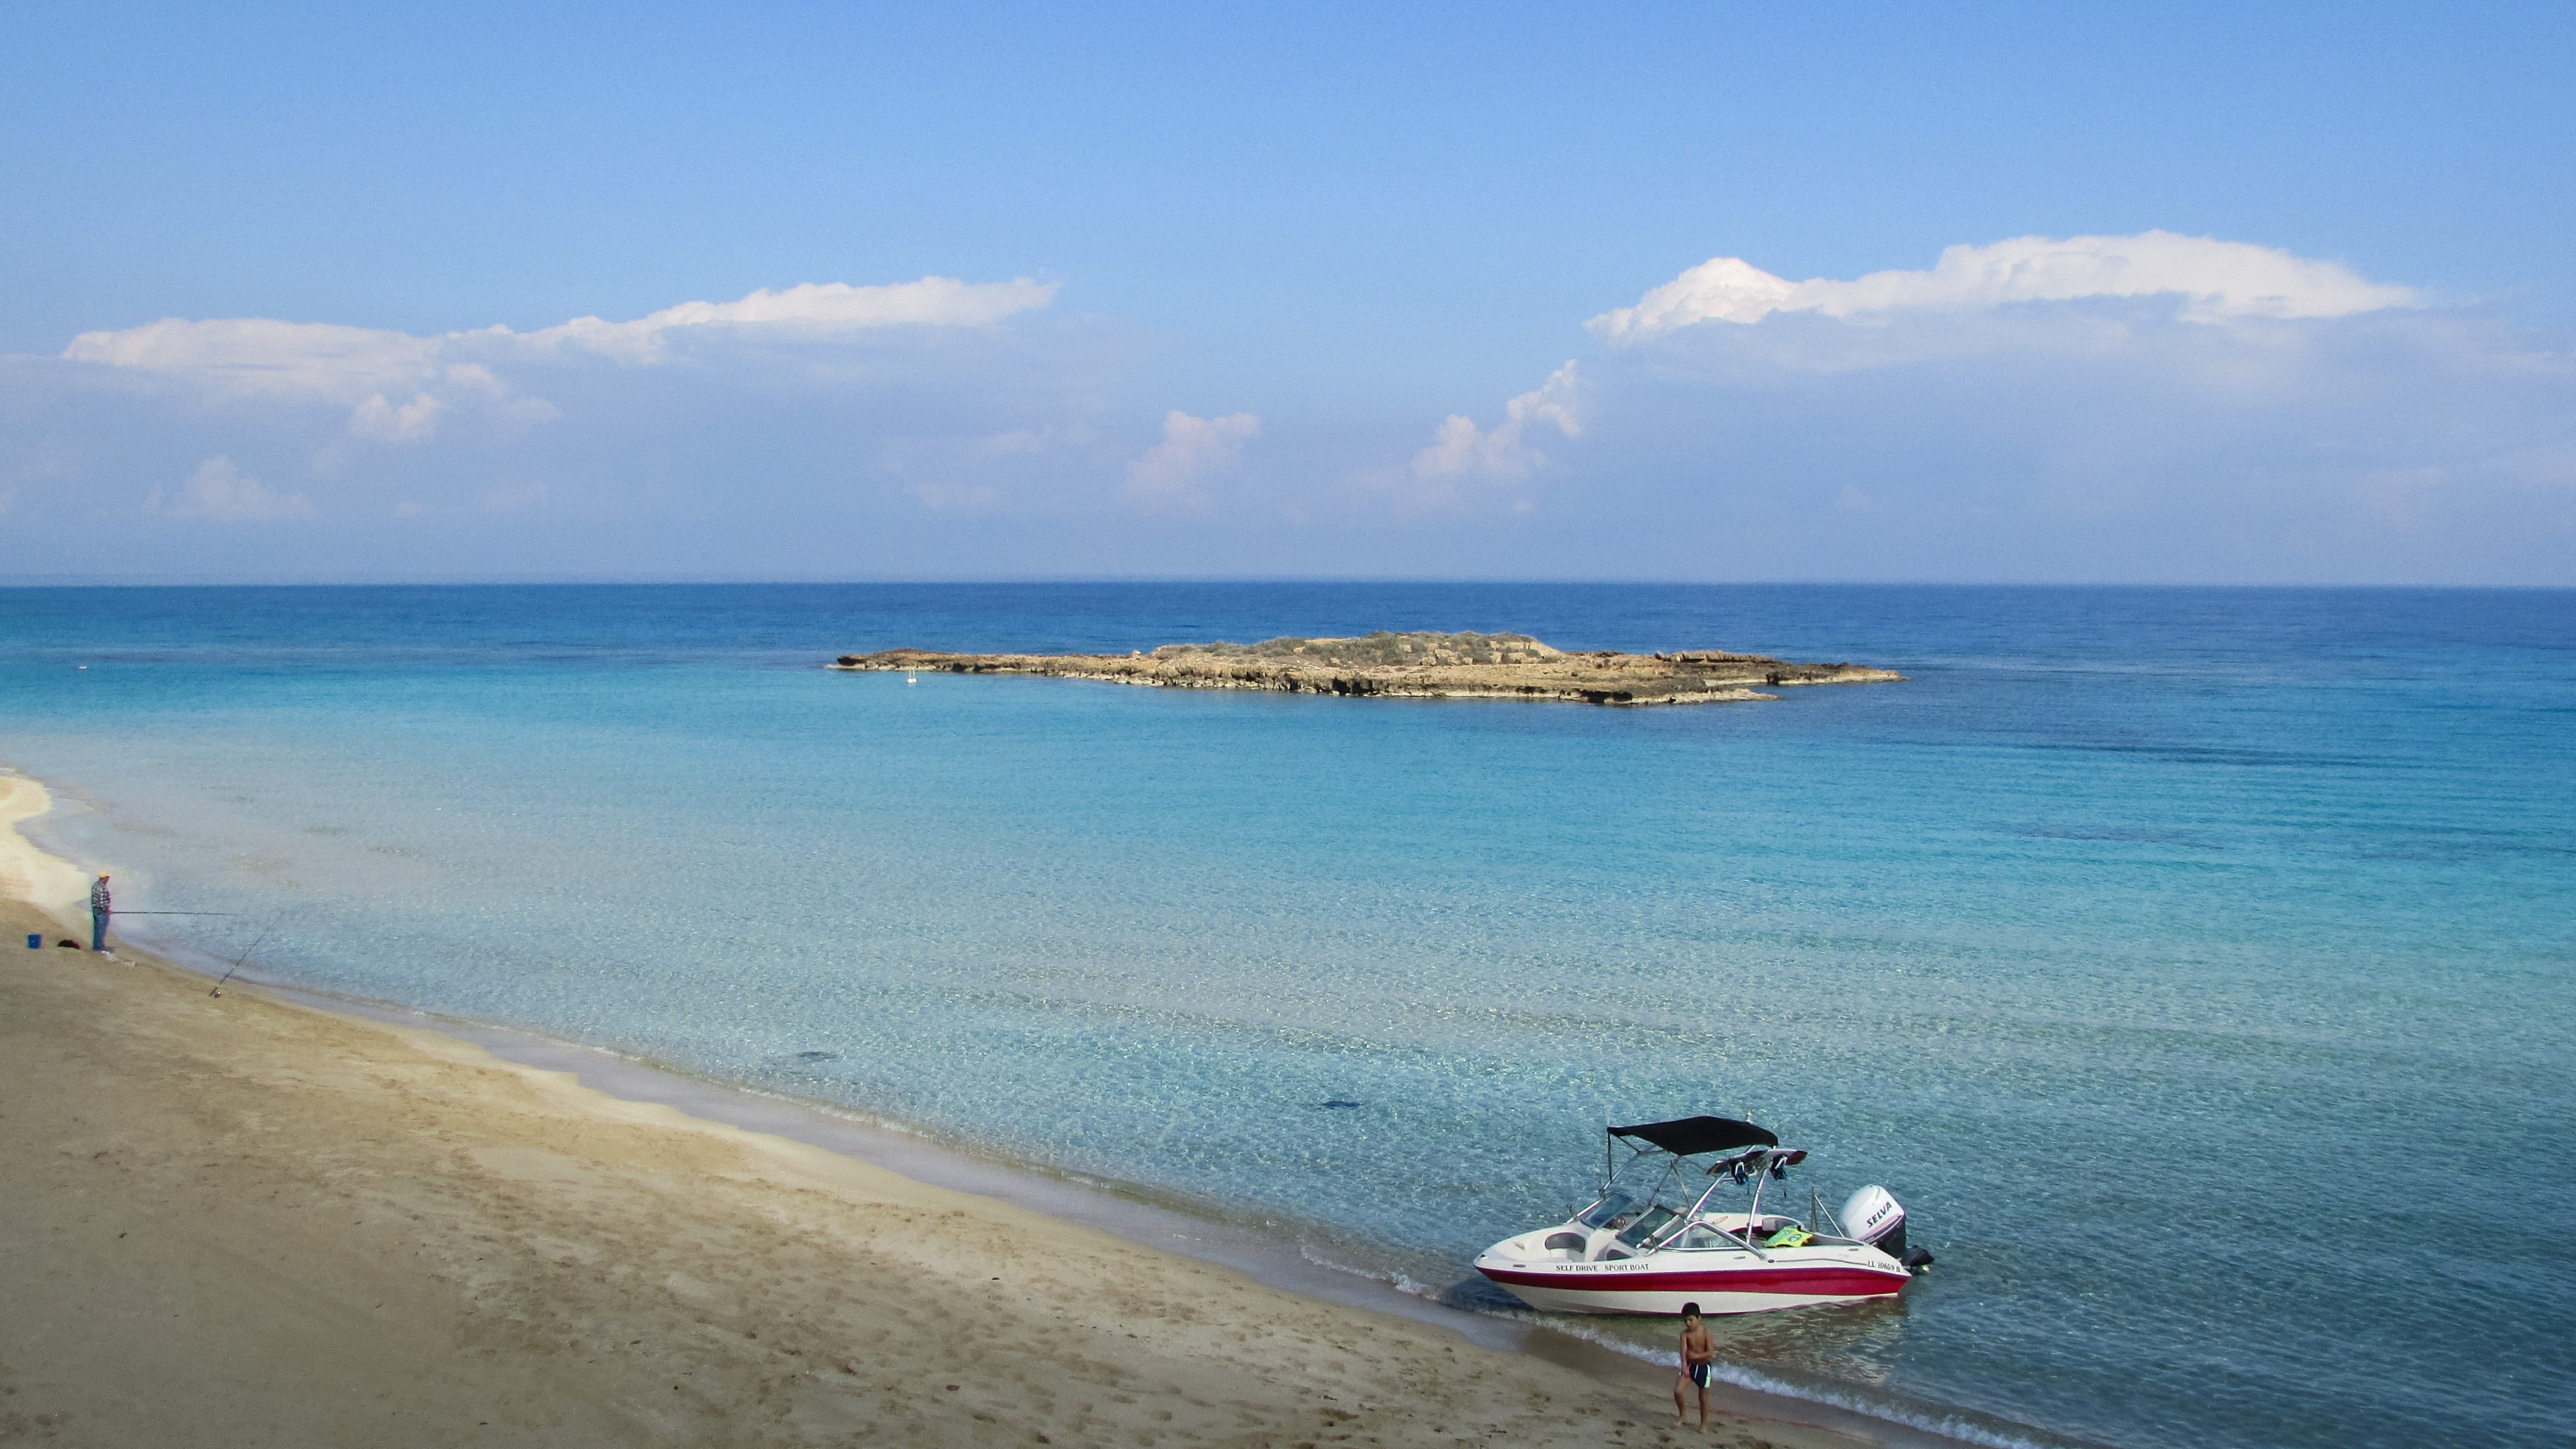
beach, sea, coast, sand, ocean, horizon, boat, shore, wave, vacation, cove, vehicle, bay, island, body of water, boating, cyprus, cape, islet, protaras